Naunihal Singh (academic)

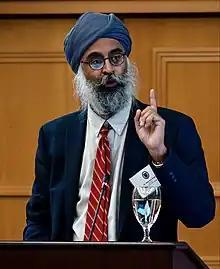
Singh in 2022

Naunihal Singh is an American political scientist. He is the author of "Seizing Power: The Strategic Logic of Military Coups" (2014) and serves as Associate Professor of National Security Affairs at the Naval War College.